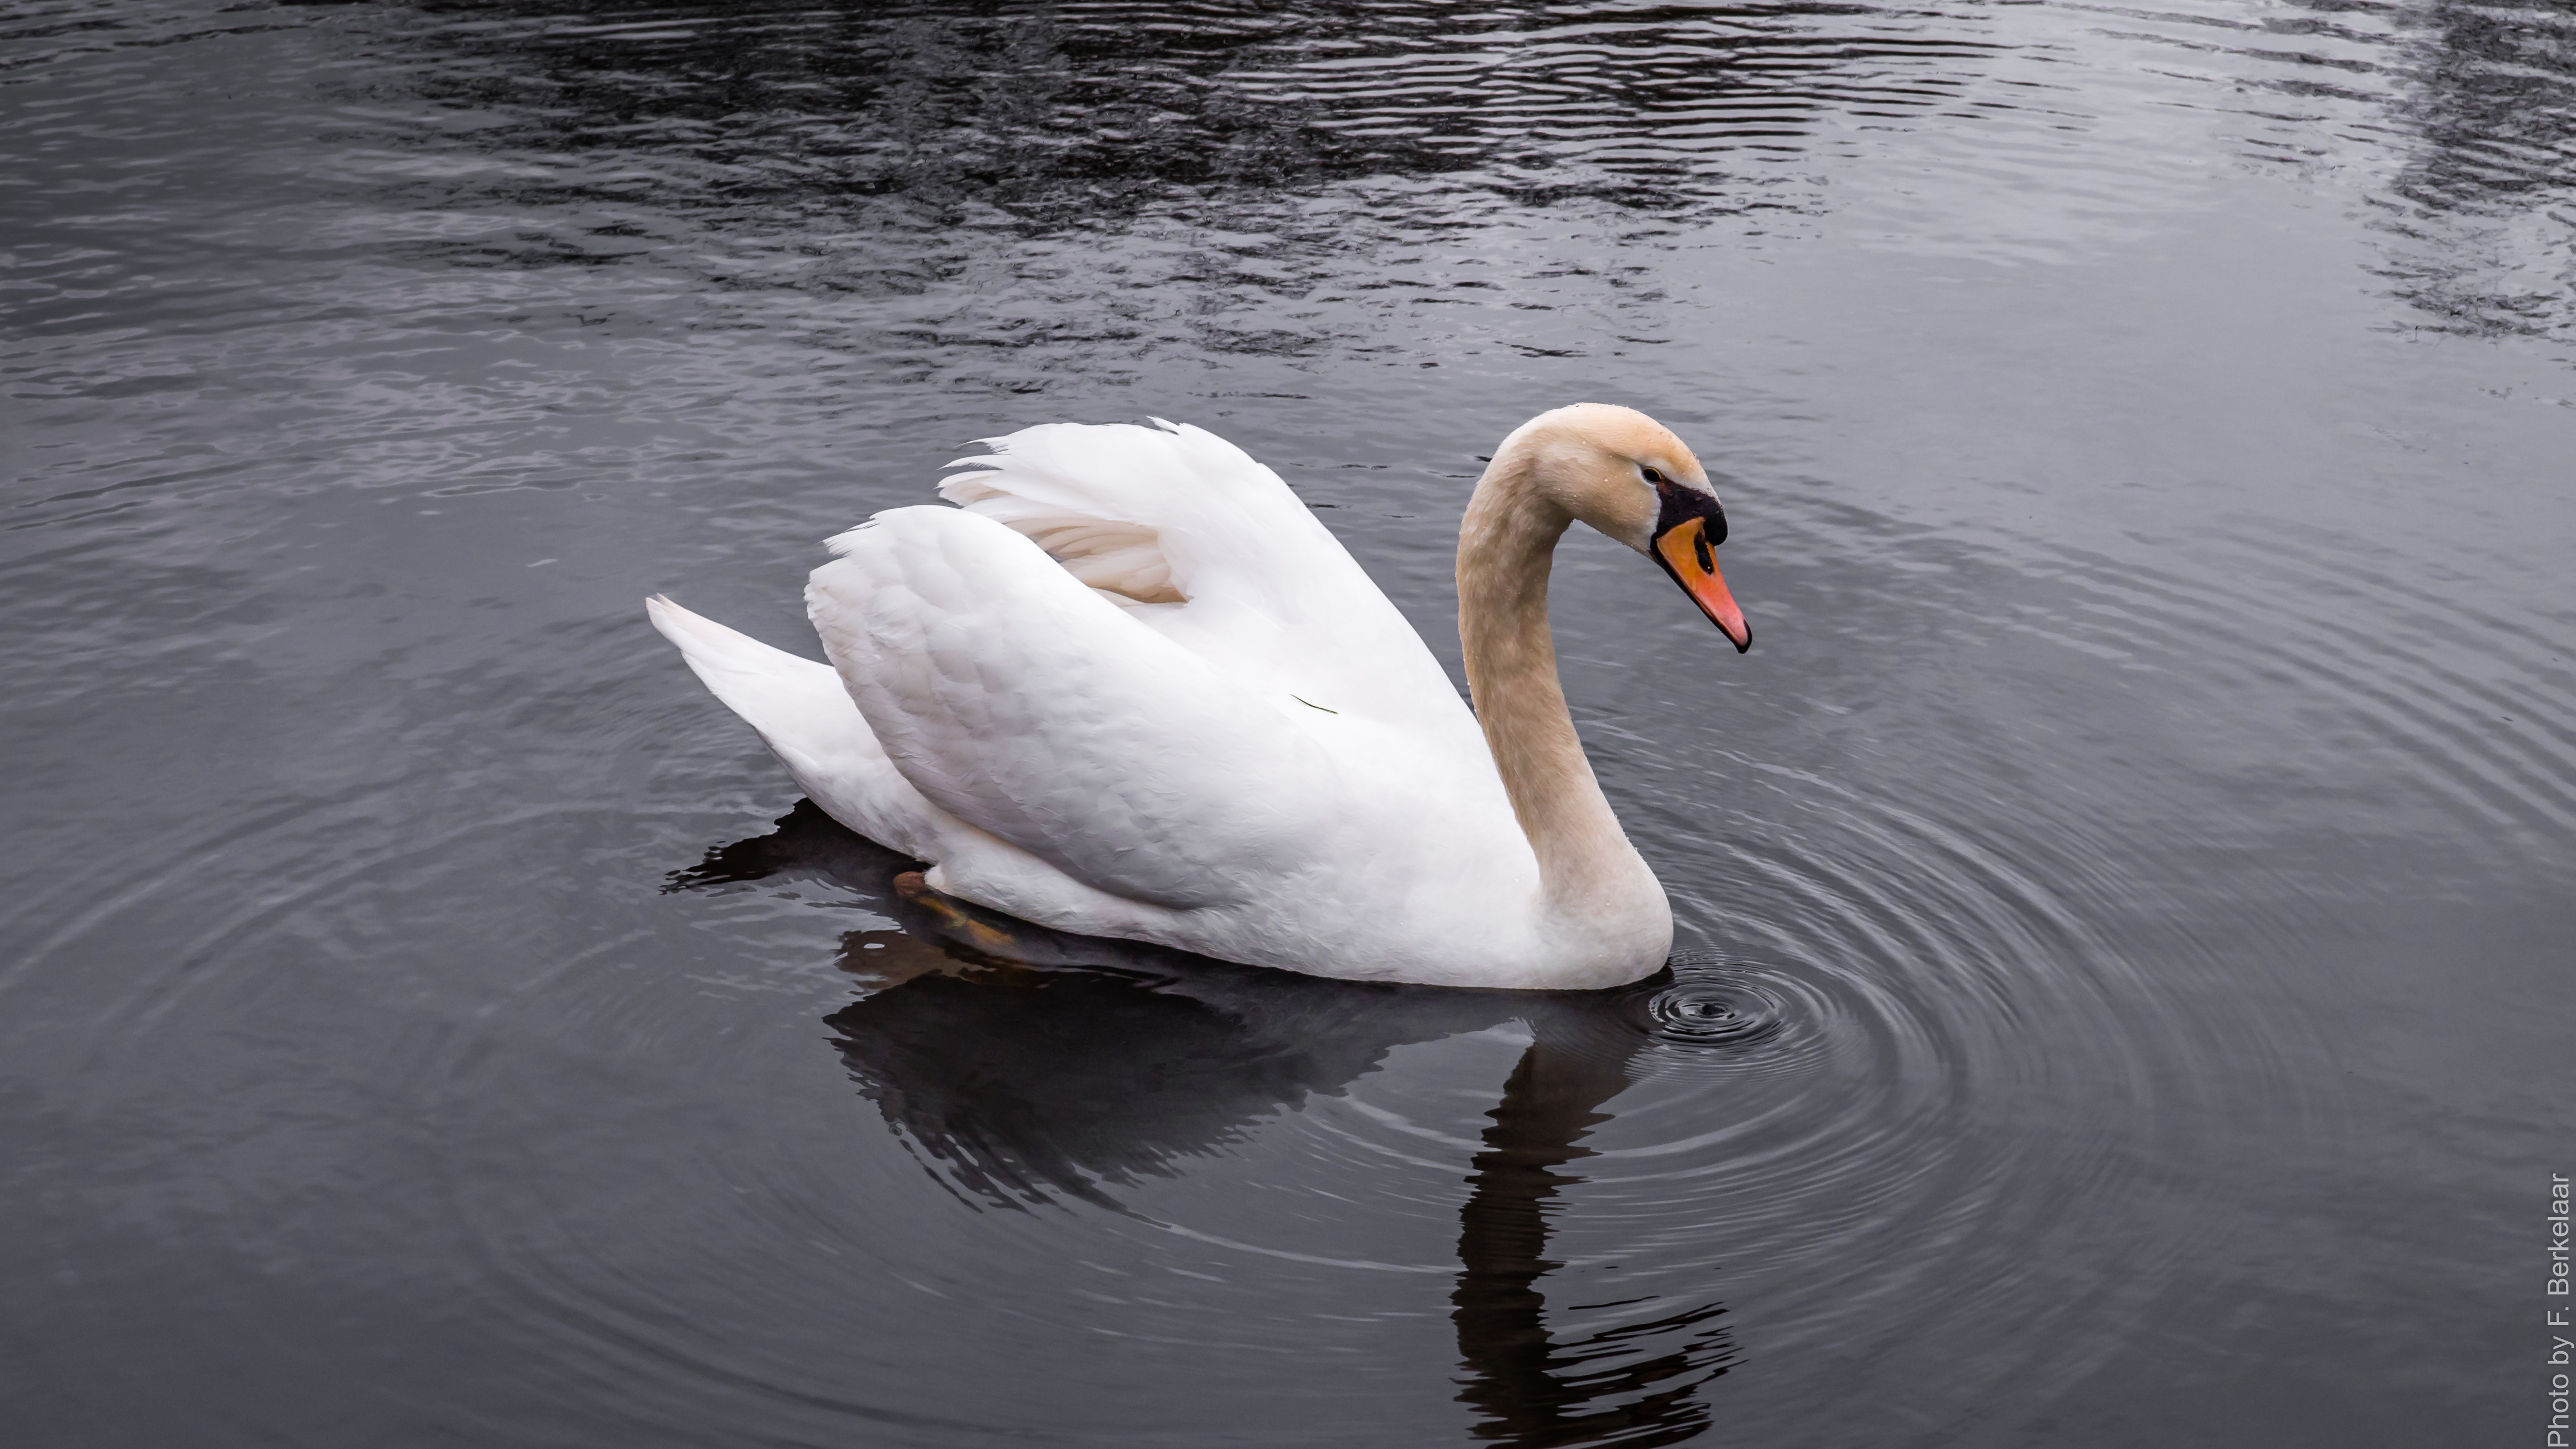
water, bird, wing, wildlife, reflection, beak, fauna, swan, nederland, zuidholland, vertebrate, waterfowl, water bird, nl, haastrecht, cygnusolor, knobbelzwaan, ducks geese and swans